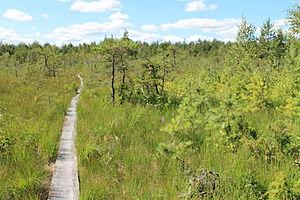
La réserve naturelle d'Alema est une réserve naturelle située dans le nord de l'Estonie, dans le comté de Harju.